Jeep Cherokee

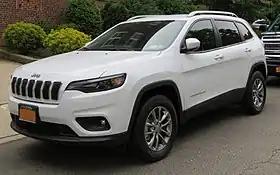
Fifth generation (KL)

The Jeep Cherokee is a line of sport utility vehicles (SUV) manufactured and marketed by Jeep over five generations. Marketed initially as a variant of the Jeep Wagoneer (SJ), the Cherokee has evolved from a full-size station wagon (before the SUV description came into use) to one of the first compact SUVs and into its latest generation as a crossover SUV.